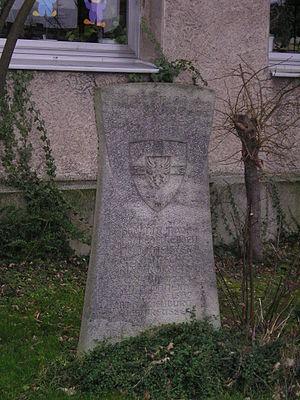
Winrich von Kniprode fut le 22ᵉ grand maître de l’ordre Teutonique, charge qu'il exerça de 1351 à 1382. Son mandat coïncide avec l’âge d'or de la chevalerie et l’apogée de l’État teutonique.